History of the Norwegian monarchy

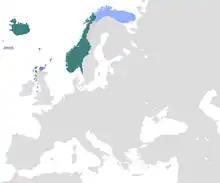
Norwegian kingdom.

However, during the reign of the Hårdråde branch of the dynasty, it was generally agreed that only patrilineal male descendants of King Harald III, were entitled to the kingship.